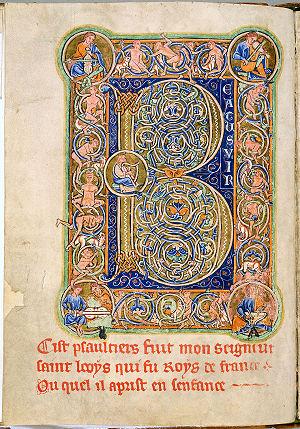
Le psaume 1 ouvre le livre des Psaumes. Il est appelé en latin Beatus vir. Les thèmes abordés sont surtout ceux de l’étude et du respect de la Loi vus comme le moyen d’accéder au bonheur et opposés à la méchanceté.